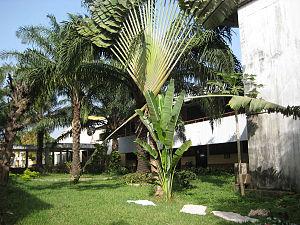
La littérature bissaoguinéenne est une littérature africaine, principalement de langue portugaise, qui s'est développée surtout après la Seconde Guerre mondiale dans ce pays d'Afrique de l'Ouest comptant moins de deux millions d'habitants.